Chithrakuzhal

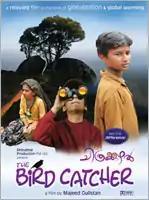
Chithrakuzhal movie poster

Chithrakuzhal is a 2010 Malayalam film directed by Majeed Gulistan. Chithrakuzhal (Binoculars) is a Children's film based on environmental issues and protection of the Nature. The title of the English version of the film is "The Bird Catcher".